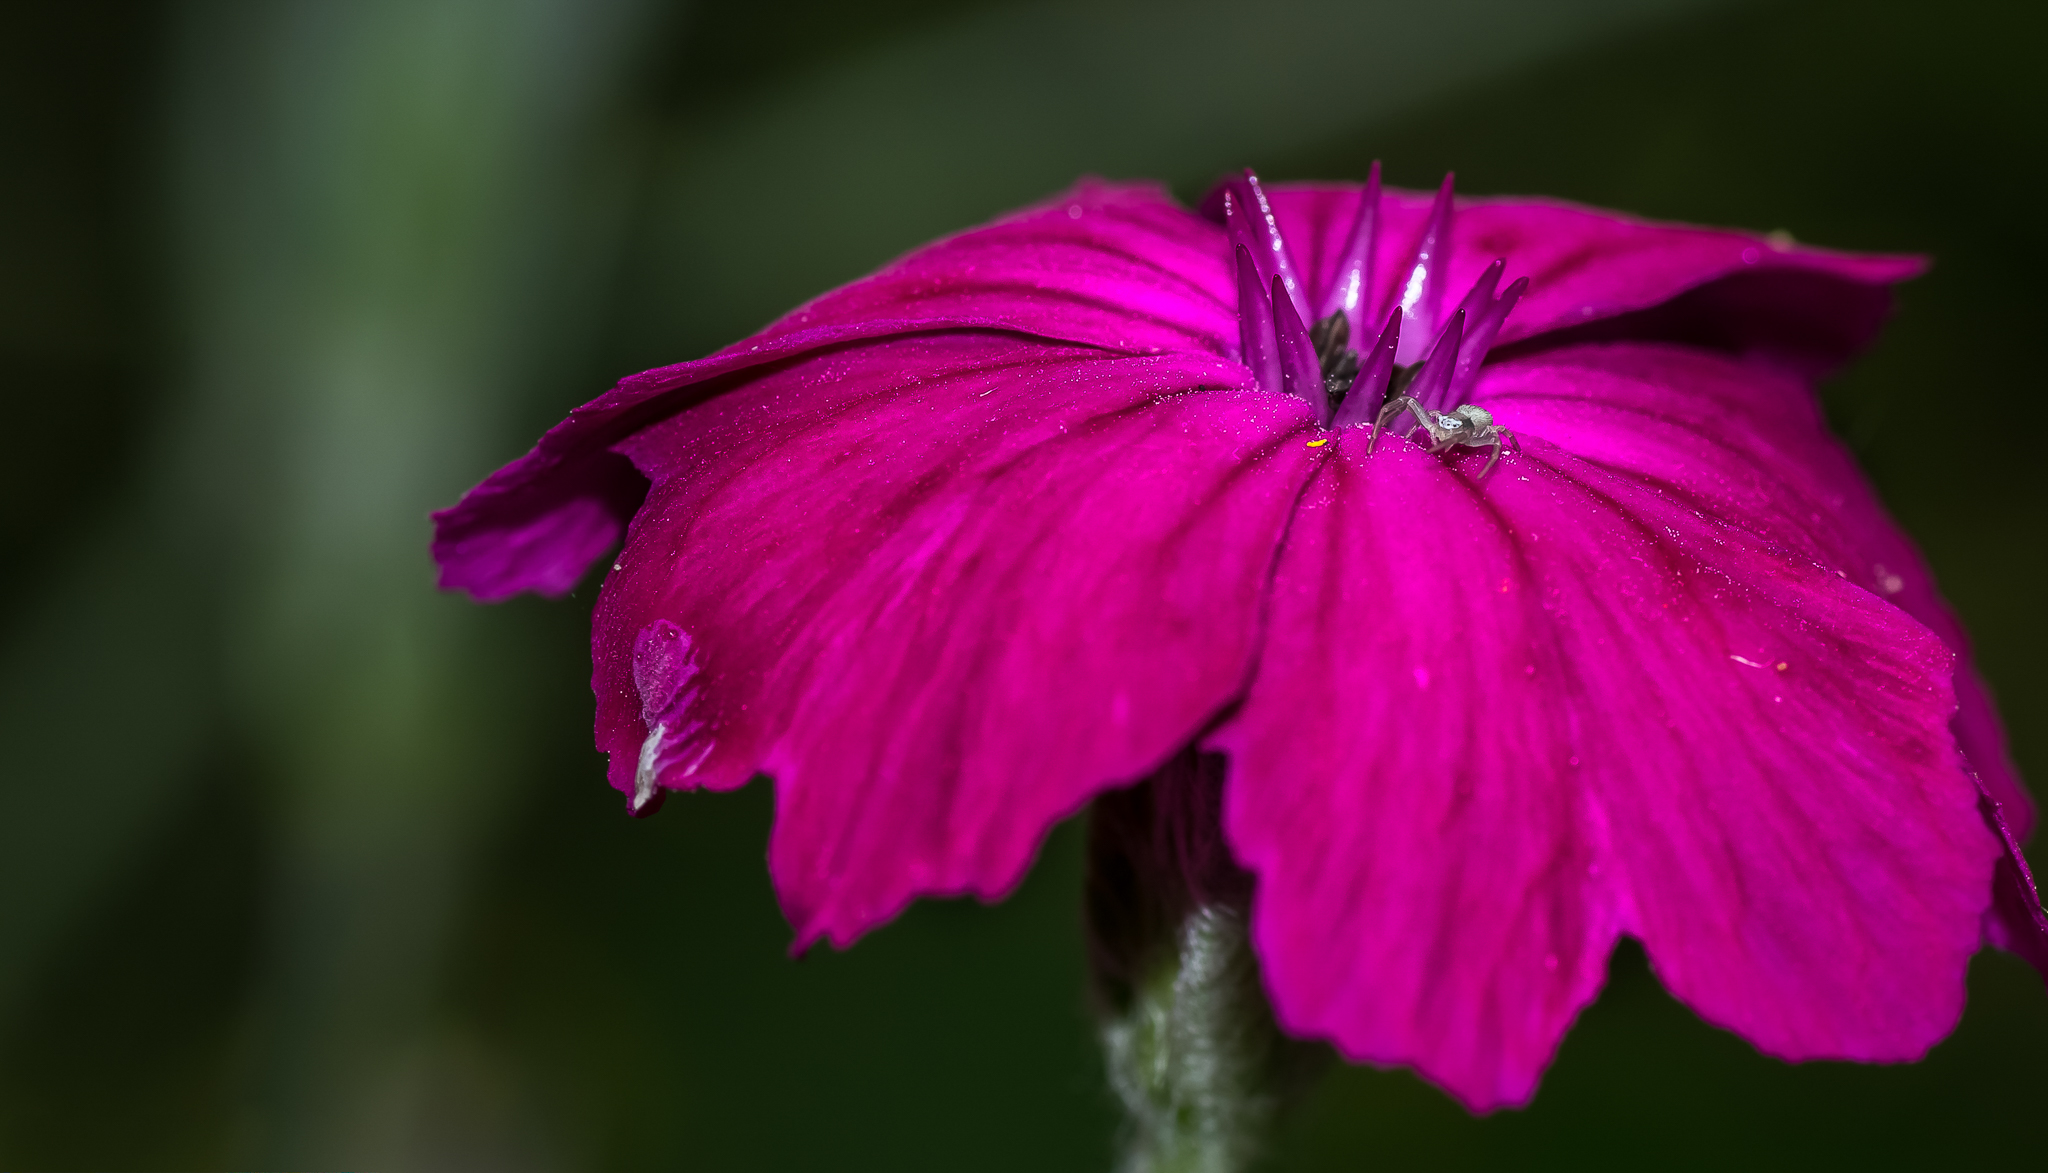
nature, blossom, plant, photography, leaf, flower, petal, macro, pink, flora, wildflower, flowers, close up, spider, animals, naturaleza, flores, arana, tamron90mm, dianthus, k5, ggl1, gaby1, xovesphoto, animales, pentaxk5, macro photography, flowering plant, ara acangrejo, annual plant, plant stem, land plant, pink family